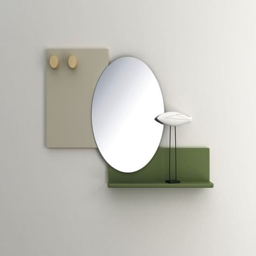
mirror by person for olympic athlete .